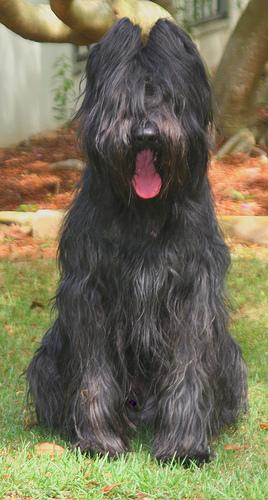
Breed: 230-n000041-briard